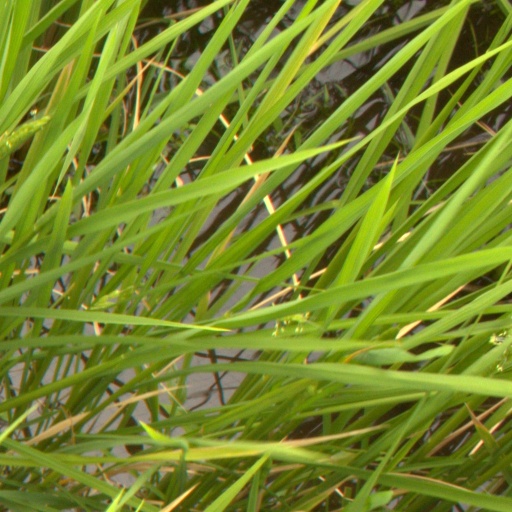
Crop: rice